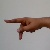
The image shows a hand gesture representing the letter 'P' in Indian Sign Language.